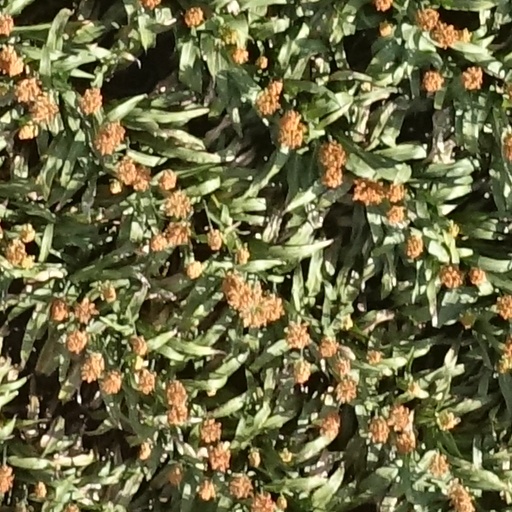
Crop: sorghum